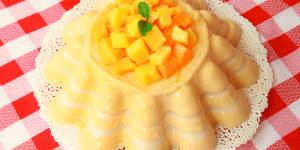
gelatina de coco y mango